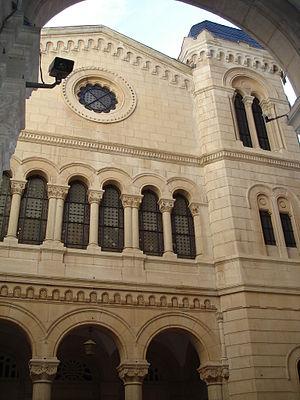
La grande synagogue de Lyon est un édifice cultuel juif situé à Lyon dans la métropole de Lyon, en région Auvergne-Rhône-Alpes.